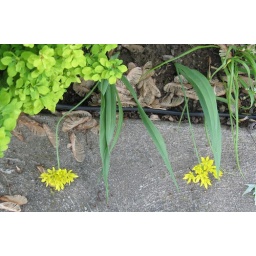
Two other yellow mountain bells just kinda hangin' out over the sidewalk.